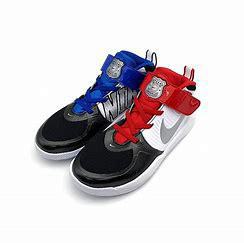
Brand: Nike
Model: Team Hustle D 9